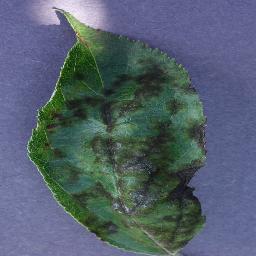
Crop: apple
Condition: scab